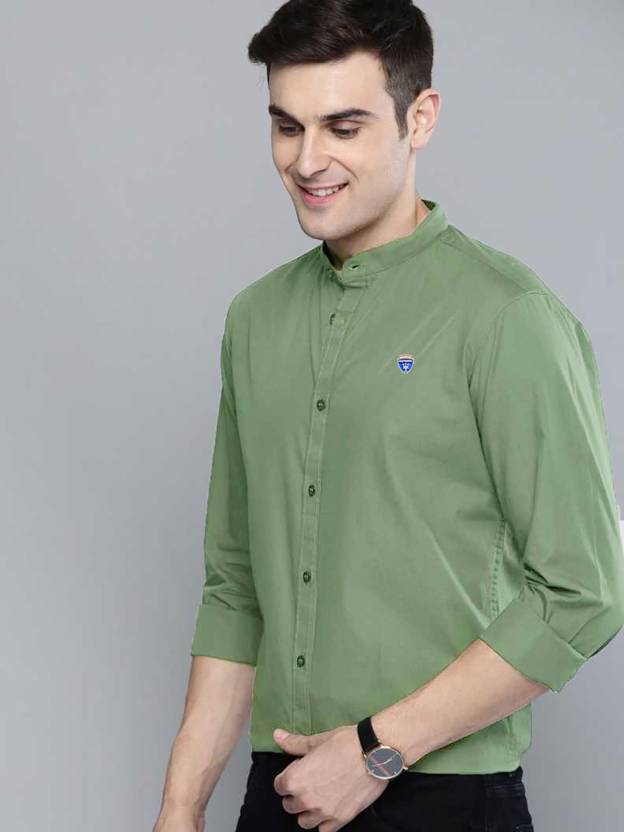
Product: Men Slim Fit Washed Mandarin Collar Casual Shirt
Price: ₹398
Colors: Green
Pattern: Washed
Description: This is a best Casual wear Shirt with Mandarin collar , long sleeves with button cuffs , full buttoned placket on the front, yoke on the back, Curved. Pair this along with a good pair of denim or chinos and loafers for a Sharp and Dapper look.